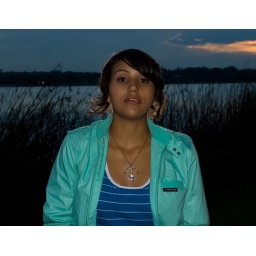
lighting: on camera sb-24 1/16th power, sb-800 slave behind subject lighting hair. Taken at white rock lake in dallas